Holiday cottage

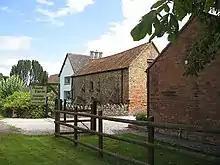
Holiday cottages in converted farm buildings, Gloucestershire, England

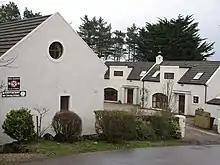
Purpose-built holiday cottages near Portrush, Northern Ireland

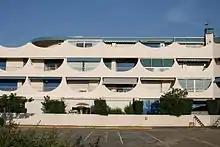
Seventies architecture in Port-Camargue, France

A holiday cottage, holiday home, vacation home, or vacation property is accommodation used for holiday vacations, corporate travel, and temporary housing often for less than 30 days. Such properties are typically small homes, such as cottages, that travelers can rent and enjoy as if it were their own home for the duration of their stay. The properties may be owned by those using them for a vacation, in which case the term second home applies; or may be rented out to holidaymakers through an agency.